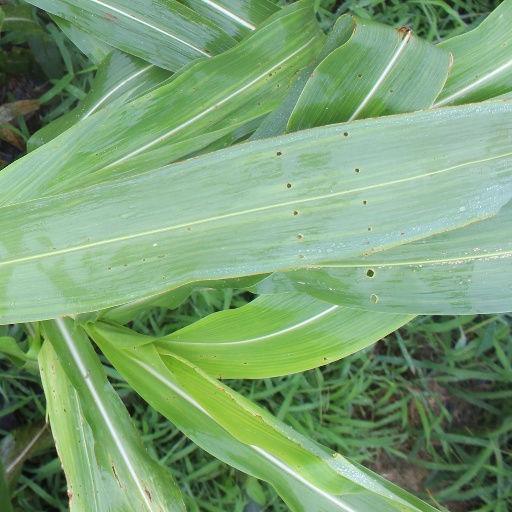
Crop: sorghum